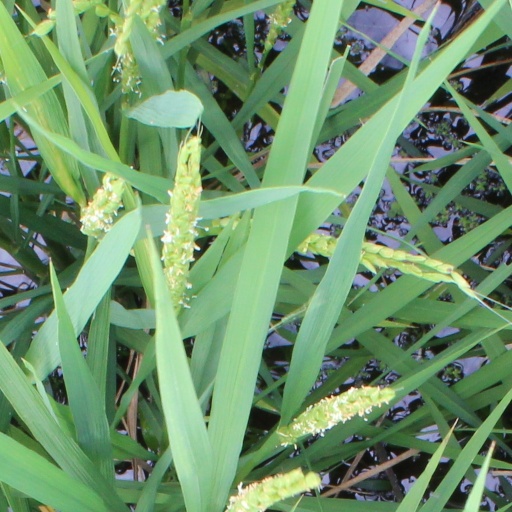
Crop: rice